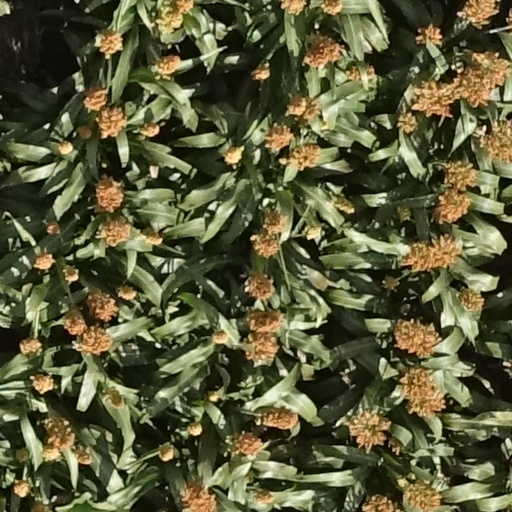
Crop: sorghum